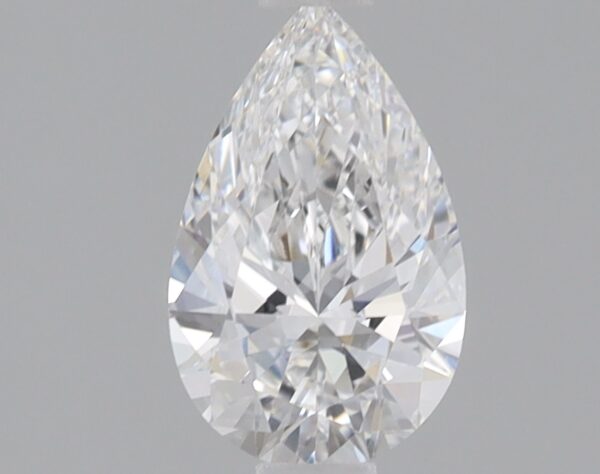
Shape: pear
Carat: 0.74
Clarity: VS1
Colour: E
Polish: EX
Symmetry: EX
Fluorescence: NONE
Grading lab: IGI
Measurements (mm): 8.25 x 5.15 x 3.13